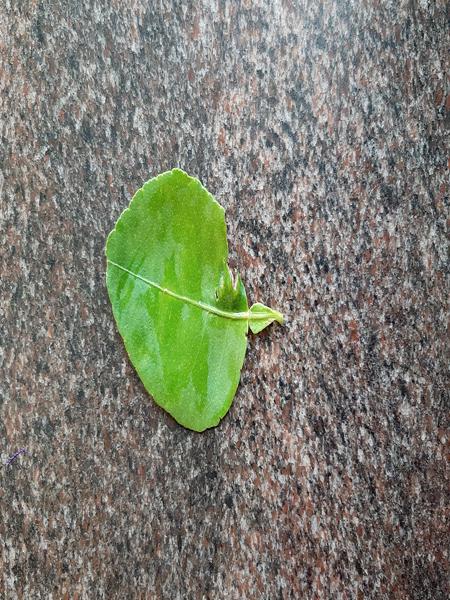
Plant: Lemon